2013 Acropolis Rally

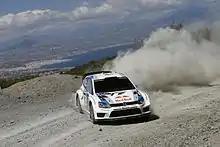
Sébastien Ogier during Rally

The 2013 Acropolis Rally was the sixth round of the 2013 World Rally Championship season. The event was based in Loutraki, Corinthia, and started on 31 May and was concluded on 2 June after fourteen special stages, totaling 306 competitive kilometres.